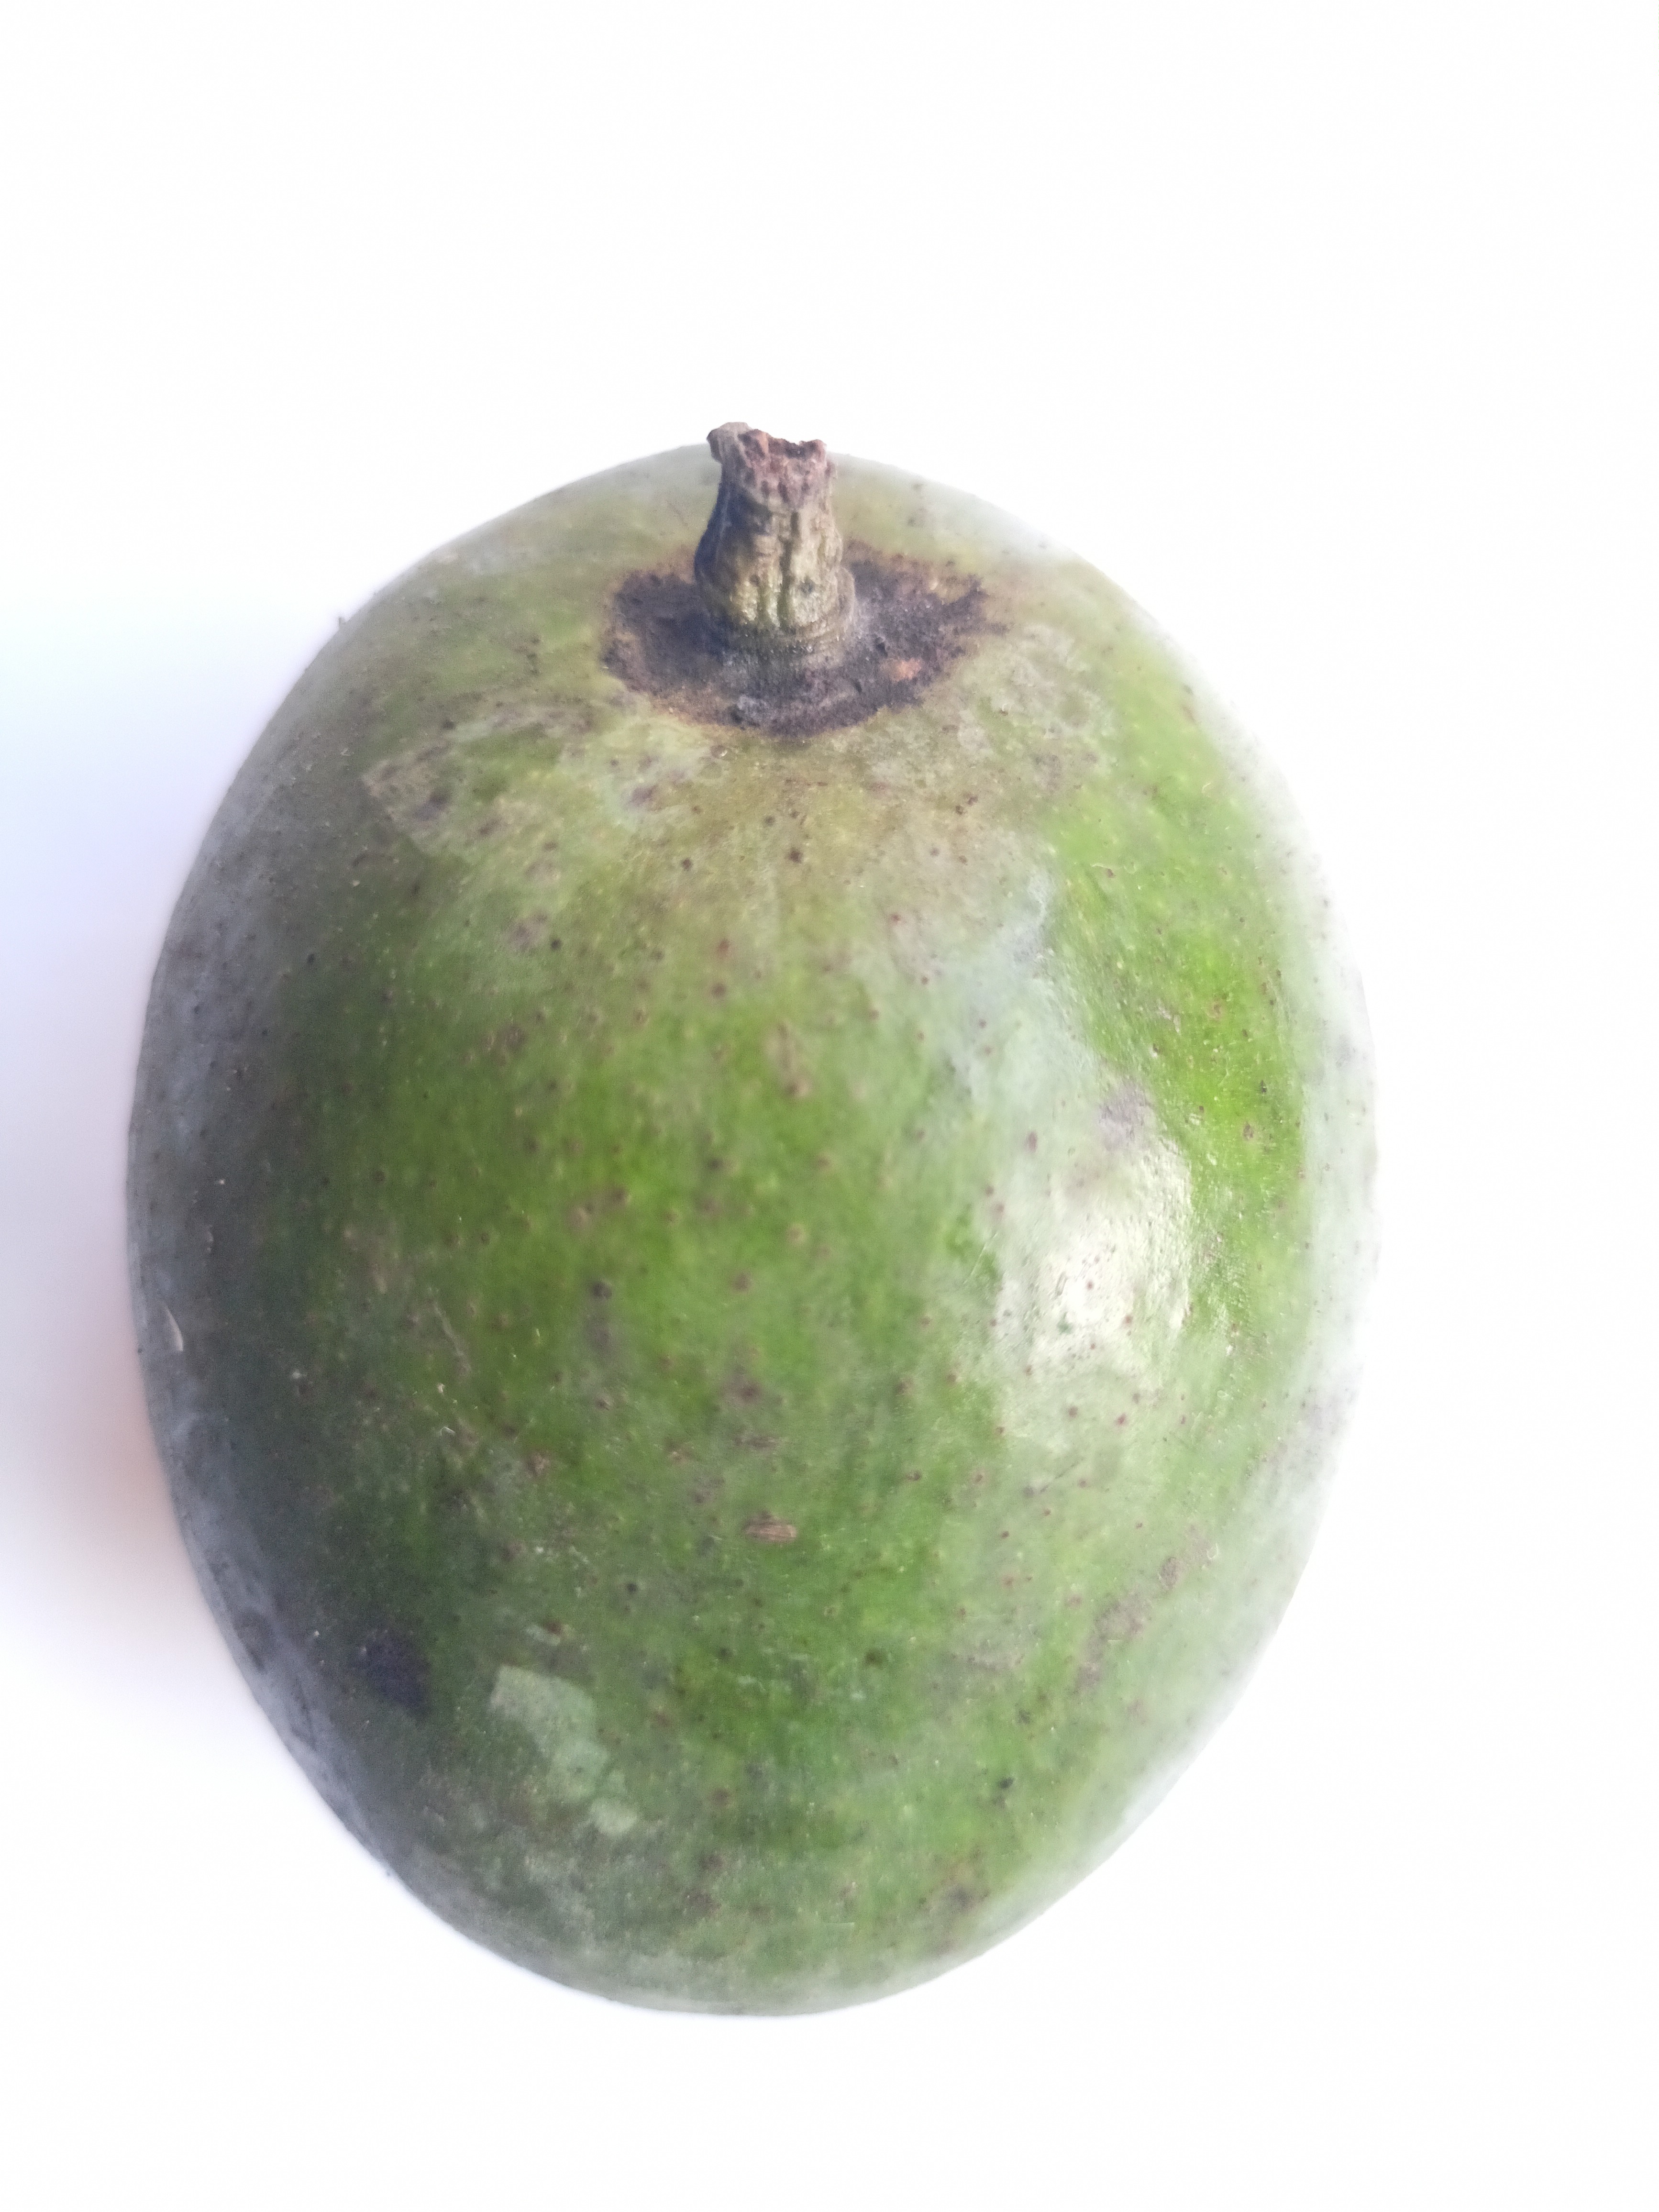
Mango variety: Khrishapat